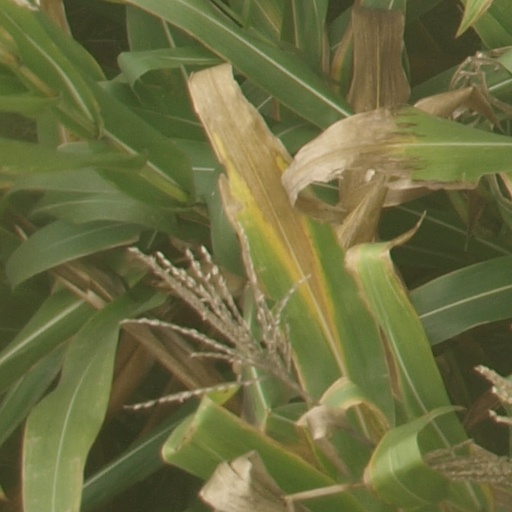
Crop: maize; corn